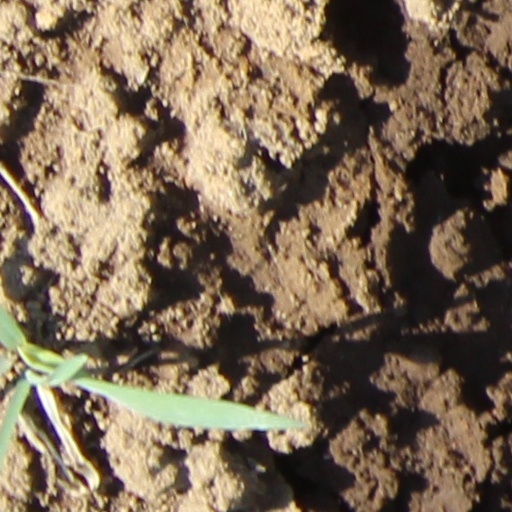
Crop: wheat